Lovers in Japan

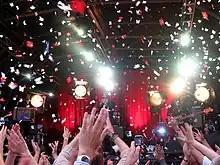
Coldplay performing "Lovers in Japan" outside the BBC Television Centre during their Viva la Vida Tour in 2008.

Coldplay released "Lovers in Japan" in the United States on 3 November 2008 as a promotional single from "Viva la Vida or Death and All His Friends". A new mix of the song is also featured in the band's 2008 EP "Prospekt's March", entitled "Lovers in Japan (Osaka Sun Mix)". Chris Martin said of the "Prospekt's March" version of the song: "We've been playing it live better than it is on the record. So the live version has informed this Osaka Sun version, which is just a bit more lively." "Lovers in Japan" was released as a promotional radio single in the United States and entered "Billboard"s Hot Adult Top 40 Tracks chart, where it peaked at number 32 on the issue dated 29 November 2008. The track also peaked at number 10 on the "Billboard" Bubbling Under Hot 100 Singles chart and at number 65 on the Pop 100 chart. Outside of the United States, "Lovers in Japan" peaked at number 41 on the Japan Hot 100.